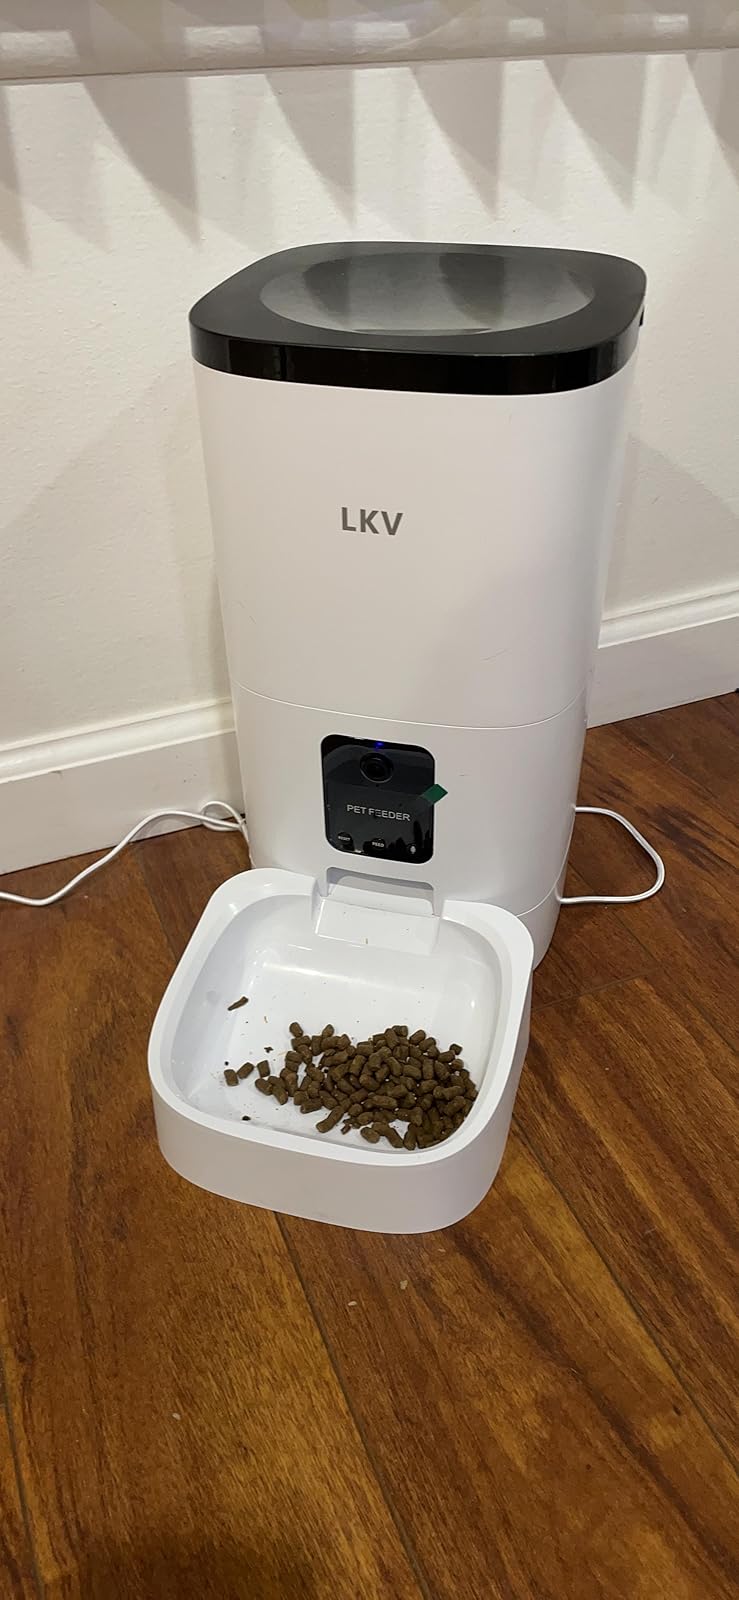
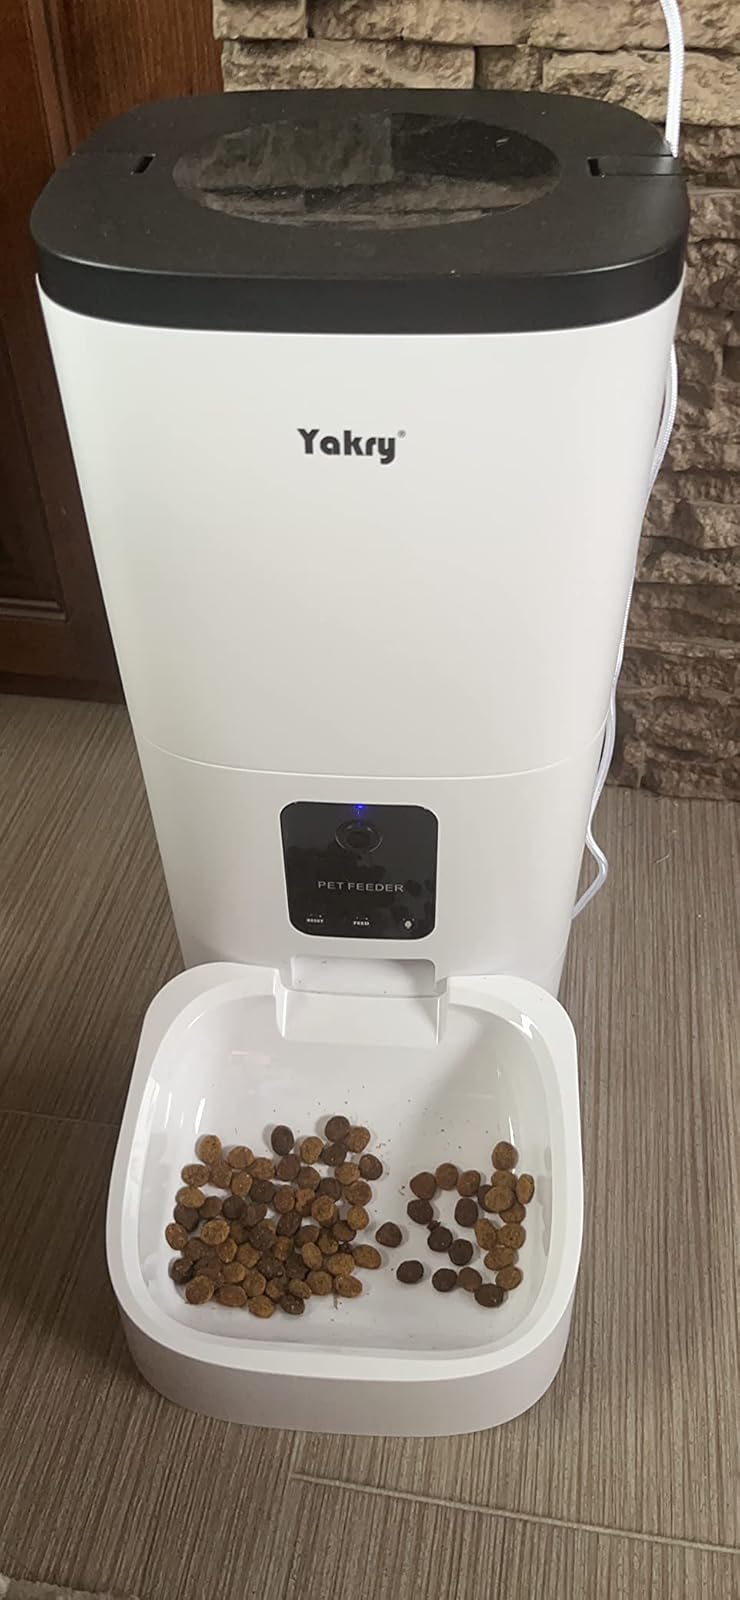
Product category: items_feeder
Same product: no